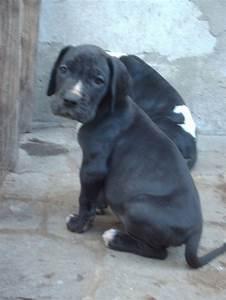
dog